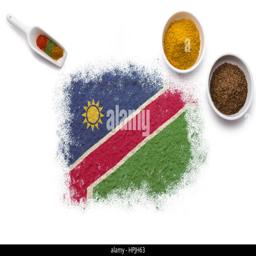
various spices forming the flag .